Elaine Pagels

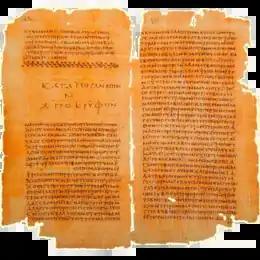
Nag Hammadi Codex II, showing the end of the Apocryphon of John and the beginning of the Gospel of Thomas

Her "New York Times" bestseller, "Beyond Belief: The Secret Gospel of Thomas" (2003), contrasts the Gospel of Thomas with the Gospel of John. It argues that a close reading of the texts reveals distinct theological perspectives: the Gospel of Thomas teaches that "there is a light within each person, and it lights up the whole universe... If it does not shine, there is darkness," emphasizing the divine light within all human beings. In contrast, the Gospel of John presents Jesus Christ as the "light of the world," centralizing the revelation of God through Christ.